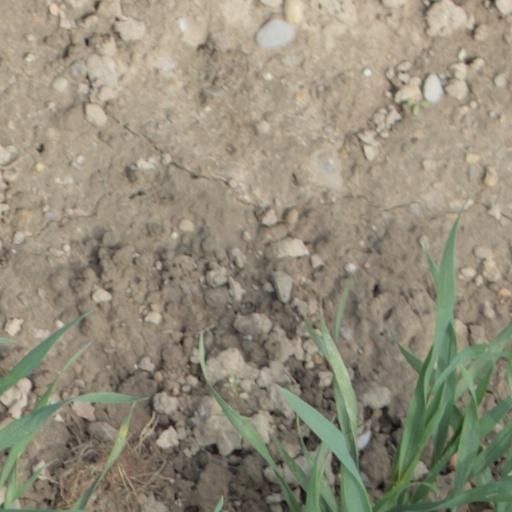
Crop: wheat